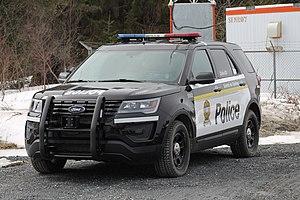
La Sûreté du Québec est le corps de police national du Québec. Elle est l’une des plus anciennes institutions québécoises encore en existence. C'est aussi la seule organisation policière à servir tout le territoire québécois. Elle fut créée par l’Acte de police de Québec, sanctionné le 1ᵉʳ février 1870. C’est le 1ᵉʳ mai 1870 que l’organisation de la police provinciale de Québec est complétée.